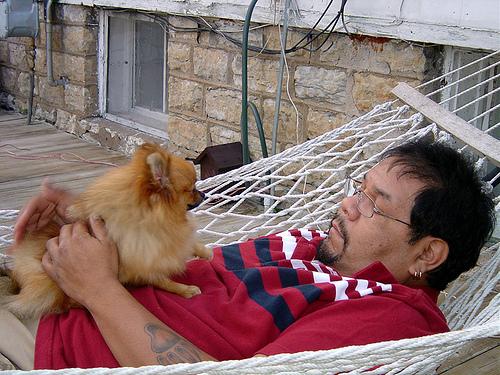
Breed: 1936-n000005-Pomeranian